Dome Mines

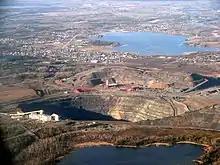
Dome Mine, 2010

Workers for subsidiary Dome Exploration, discovered the ore that became the Campbell Mine in Balmertown in 1944. Dome Exploration then became Campbell Red Lake Mines Limited. Other subsidiaries were Kiena Gold Mines Limited and Sigma Mines in Quebec.